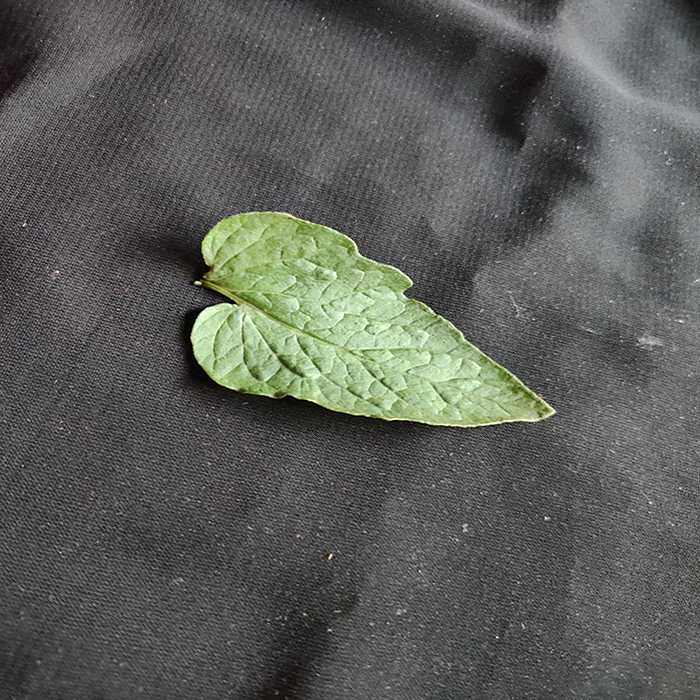
Plant: Tomato
Label: Tomato Fresh leaf